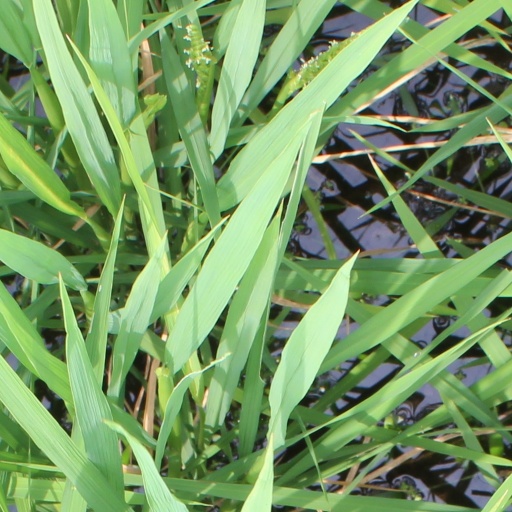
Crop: rice